Fortifications of Gibraltar

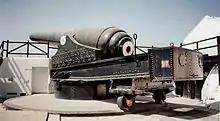
The 100 ton RML 17.72 inch gun installed at Napier of Magdala Battery

In 1879 the growing threat of ultra-heavy naval artillery led to the installation of two giant RML 17.72 inch guns, dubbed the "100 ton guns" – the biggest, heaviest and among the last muzzle-loading artillery pieces ever made. They were never used in anger and were not particularly reliable, suffering from a rate of fire of only one shot every four minutes. They were soon replaced by more reliable and powerful breech-loading guns and the process of pulling back the guns to retired sites continued until it reached its logical end point of situating the principal batteries on the very peak of the Rock, above sea level. At this height, weather and communications became serious problems. Gibraltar is prone to a weather formation called the Levanter cloud, which often obscures the top of the Rock. Telegraphic cables were installed criss-crossing the Rock to allow the batteries to communicate with observation posts situated lower down. The observers would plot the movement of enemy targets and transmit the coordinates to the batteries high above.